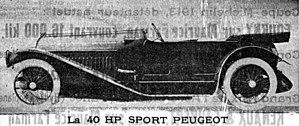
La Peugeot Type 147 Sport 40 HP (1914).
La Peugeot Type 147 est un modèle d'automobile produit par le constructeur français Peugeot en 1914.